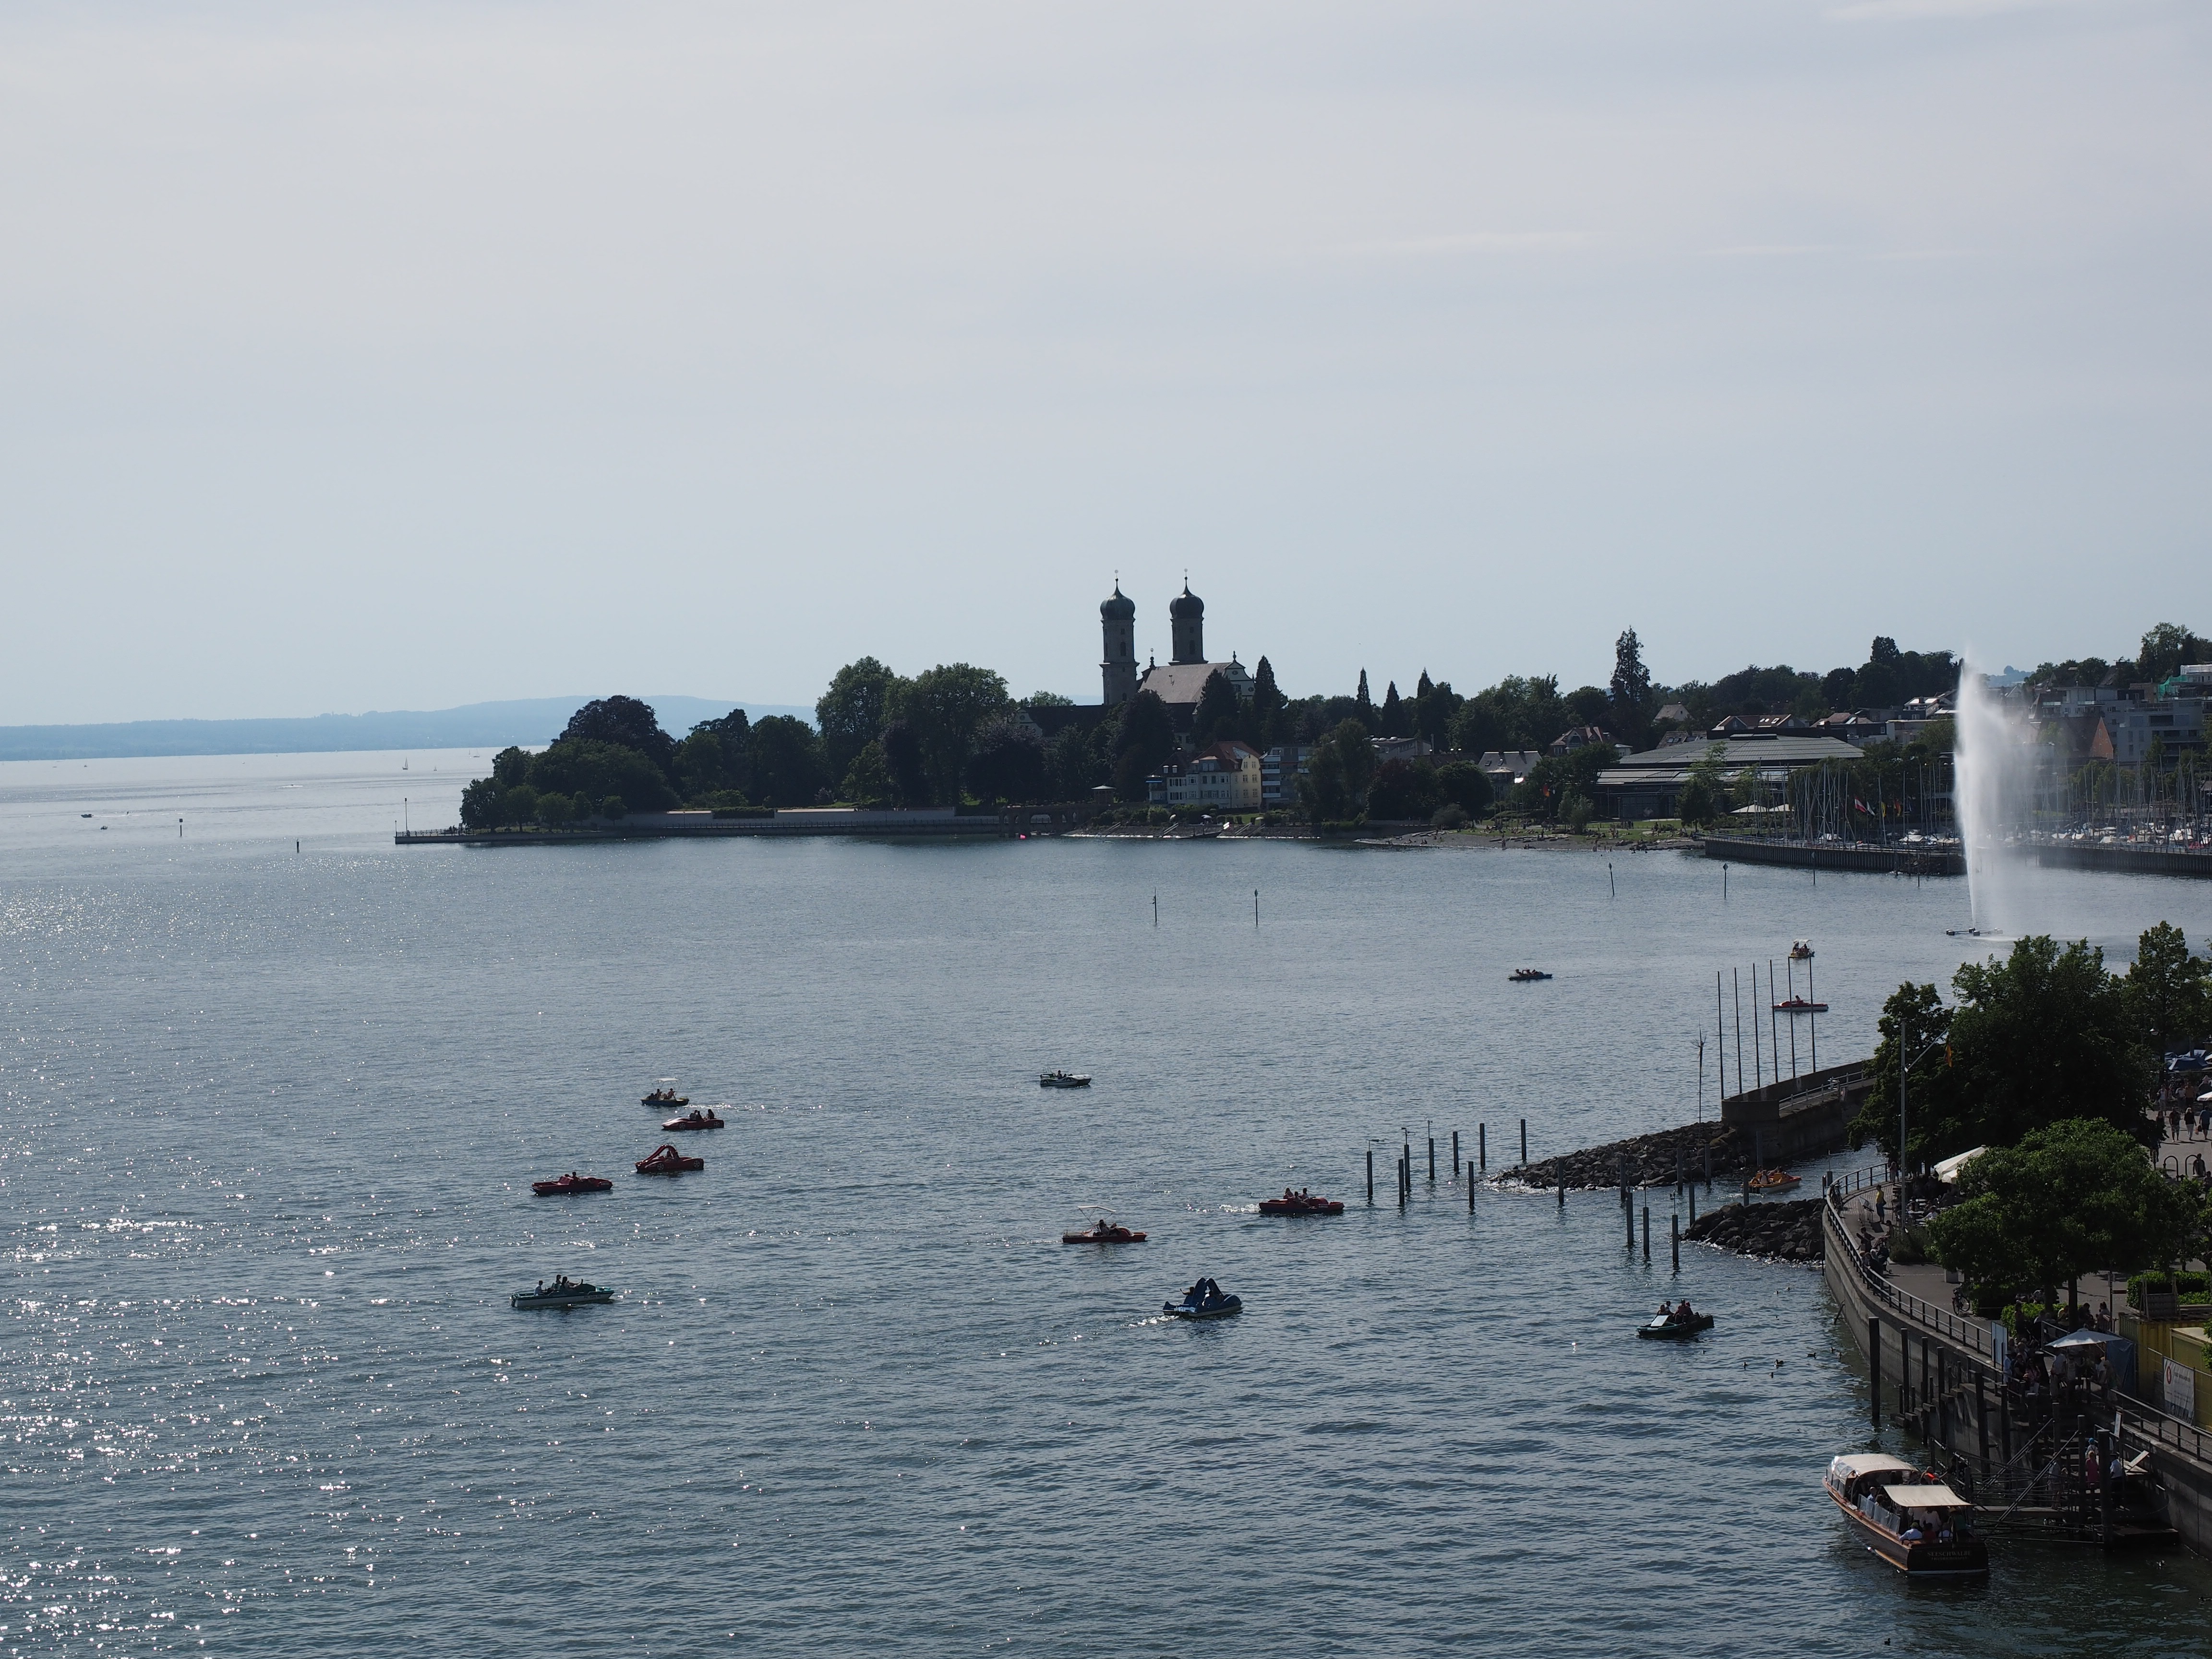
beach, sea, coast, water, ocean, horizon, shore, wave, city, vehicle, tower, bay, harbor, terrain, body of water, promenade, breakwater, lake constance, friedrichshafen